Gibraltar

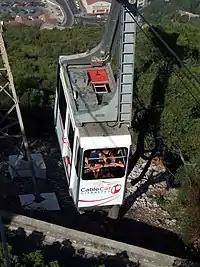
The Gibraltar Cable Car runs from outside the Gibraltar Botanic Gardens to the top of the Rock, with an intermediate station at Apes' Den.

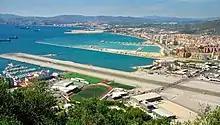
The main road that crosses Gibraltar Airport

Gibraltar has a digital telephone exchange supported by a fibre optic and copper infrastructure; the telephone operator Gibtelecom also operates a GSM network. Internet connectivity is available across the fixed network. Gibraltar's top-level domain code is .gi.